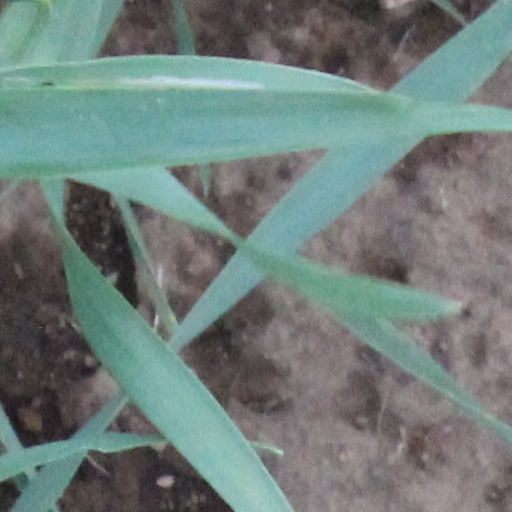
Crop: wheat